Günther Pancke

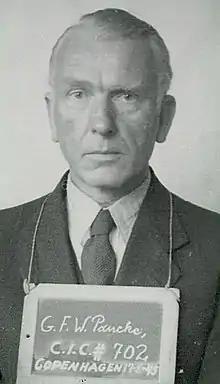
Günther Pancke, 1945

Günther Friedrich Wilhelm Ludwig Pancke (1 May 1899 – 17 August 1973) was a German SS-Obergruppenführer and SS functionary during the Nazi era who served as Higher SS and Police Leader of Denmark.